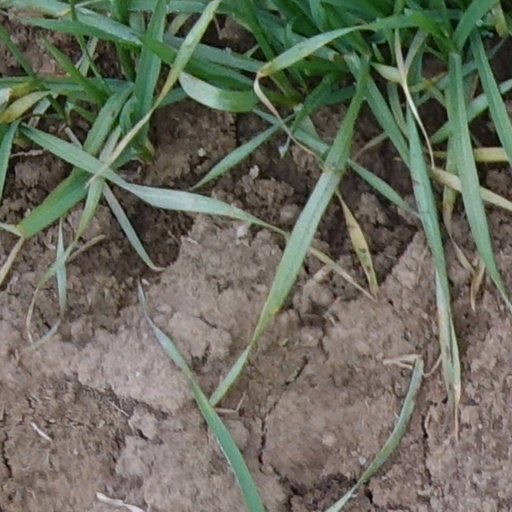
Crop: wheat